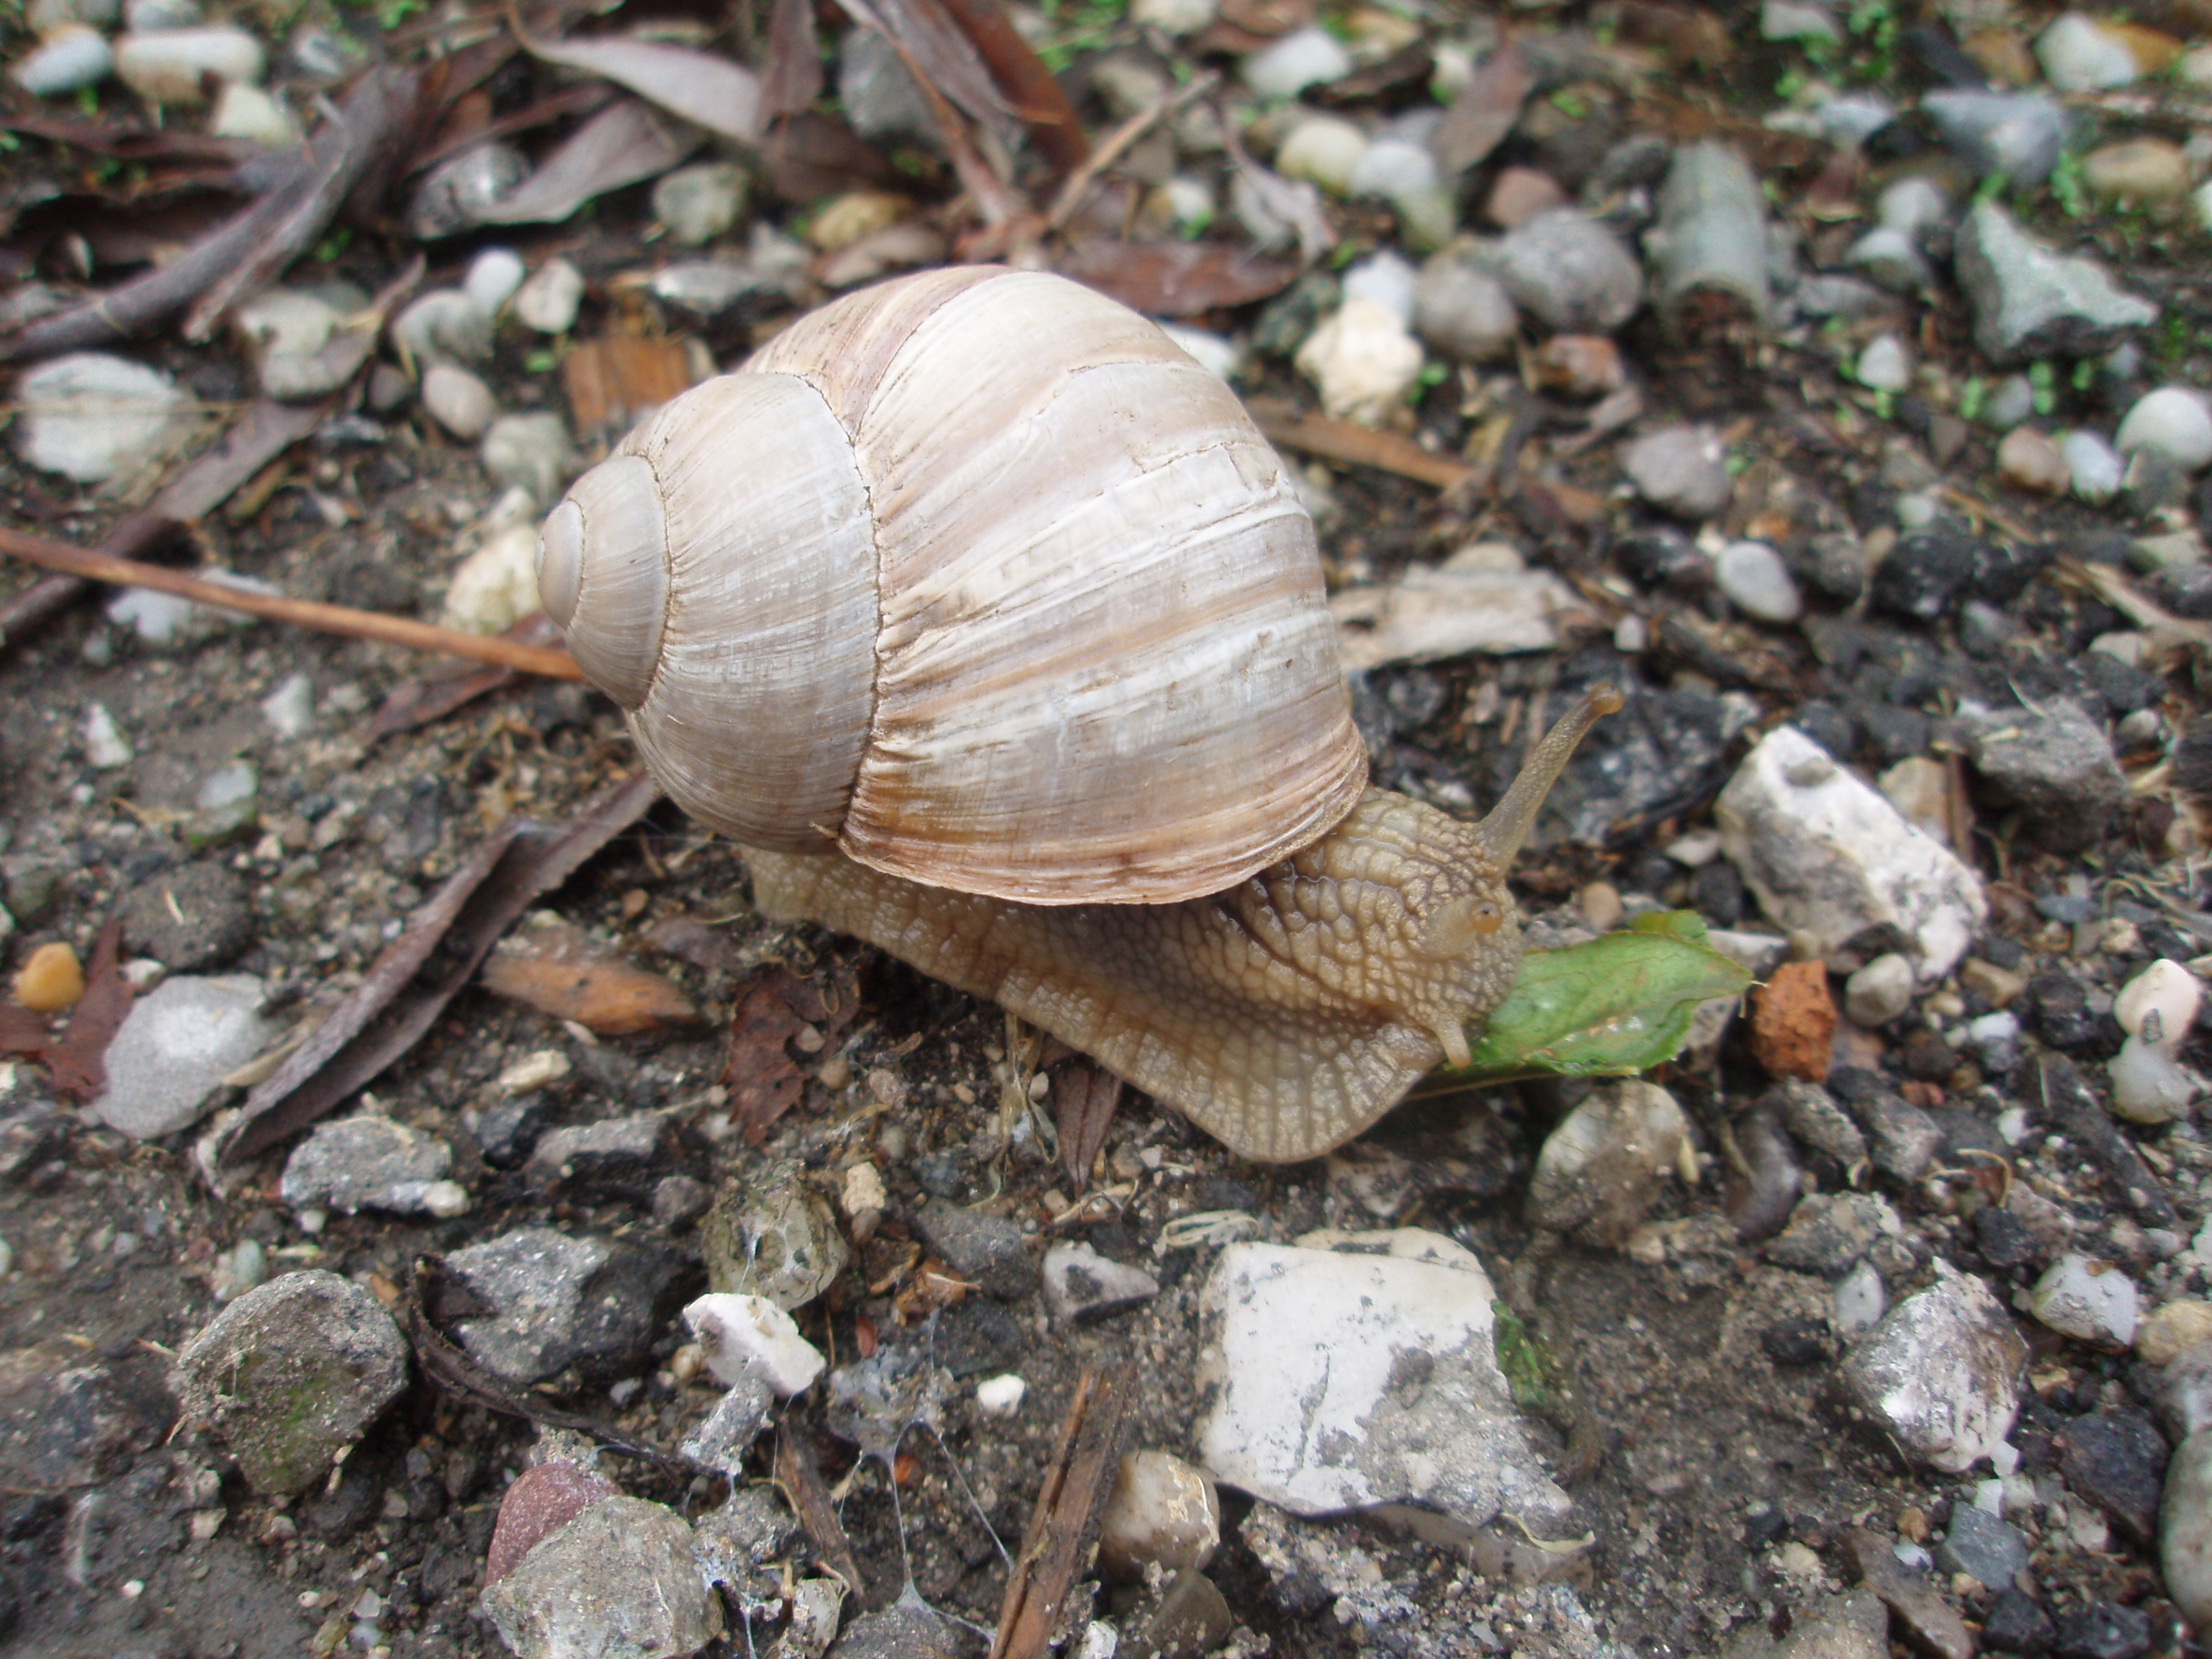
branch, spiral, wildlife, fauna, invertebrate, mollusk, crawl, leaves, snail, animals, molluscs, slowly, sea snail, schnecknehaus, snails and slugs